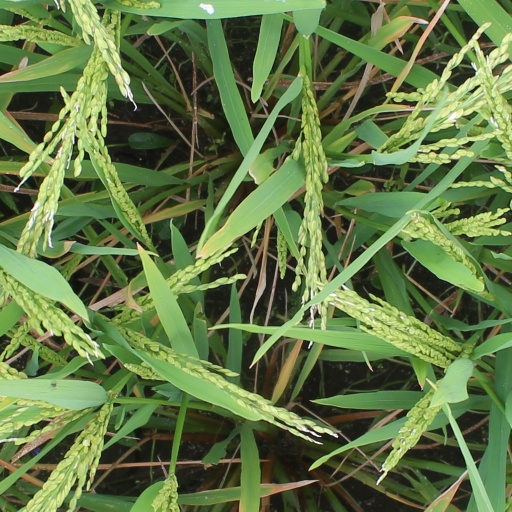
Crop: rice